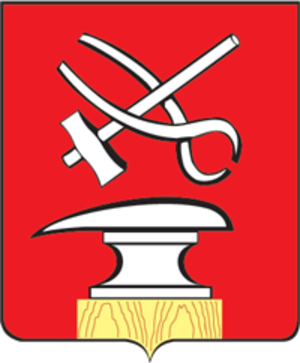
Kouznetsk est une ville de l'oblast de Penza, en Russie, et le centre administratif du raïon Kouznetski. Sa population s'élevait à 87 157 habitants en 2013.